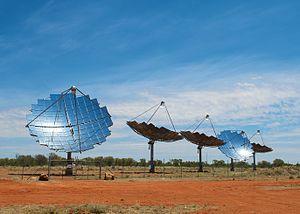
L'énergie solaire en Australie connait une croissance très rapide, grâce à un ensoleillement parmi les meilleurs au monde et à une politique de soutien initiée en 2001, puis renforcée en plusieurs étapes, et variant selon les États : système de certificats d'énergie renouvelable, tarifs d'achat garantis, appels d'offres, soutien à la recherche, etc.